Deficit reduction in the United States

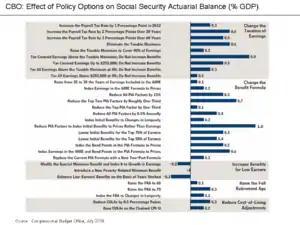
Note: CBO estimates that policy changes with a 0.6% of GDP annual impact are sufficient to address the 75-year program shortfall. Abbreviations are explained in the chart page. Source: CBO Report-July 2010.

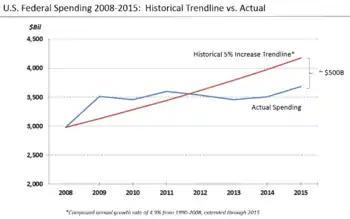
Comparison of actual U.S. Federal Spending 2008–2015 versus a trend line based on the 5% average annual increase from 1990–2008

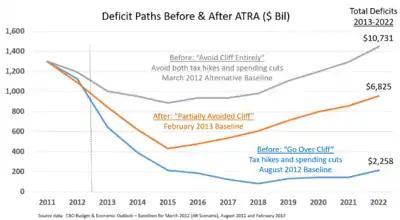
Three CBO deficit scenarios related to the American Taxpayer Relief Act of 2012 (ATRA) and the Fiscal Cliff. The blue line (August 2012 baseline) was the "current law" baseline, with tax increases and spending cuts that would take effect if laws were not changed. The grey line (March 2012 alternative baseline) was the "current policy" baseline, which represented the avoidance of the tax increases and spending cuts. The orange line (February 2013 baseline) was the post-ATRA result.

Federal spending (outlays) averaged 20.2% GDP from 1980 to 2007, prior to the Great Recession. From 2008-2018, it averaged 21.5% GDP, with automatic stabilizers (e.g., unemployment insurance, food stamps, and disability) rising with unemployment following the Great Recession. For scale, 1% GDP represented about $200 billion in 2018, so this 1.3% GDP gap is about $260 billion more spending per year on average post-crisis. Spending was held flat each year at around $3.5 trillion from 2009-2014, bringing it back down to the pre-crisis historical average by 2014. Since 1969, the highest level of federal outlays was 24.4% GDP in 2009, while the lowest was 17.7% GDP in 2000-2001. Outlays in 2018 were 20.3% GDP or $4.1 trillion. Expenditures are classified as mandatory, with payments required by specific laws to those who qualify, or discretionary, with payment amounts renewed annually as part of the budget process.